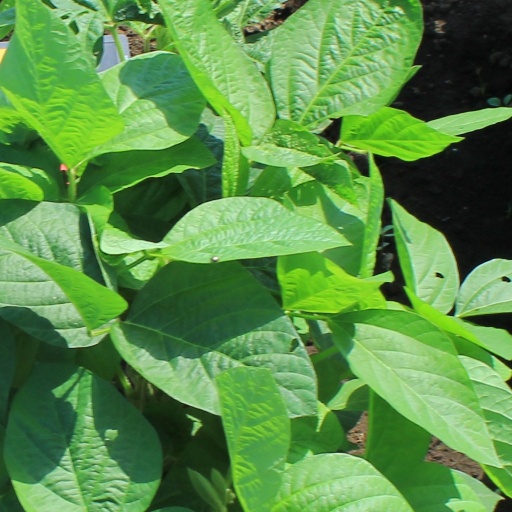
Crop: soybean